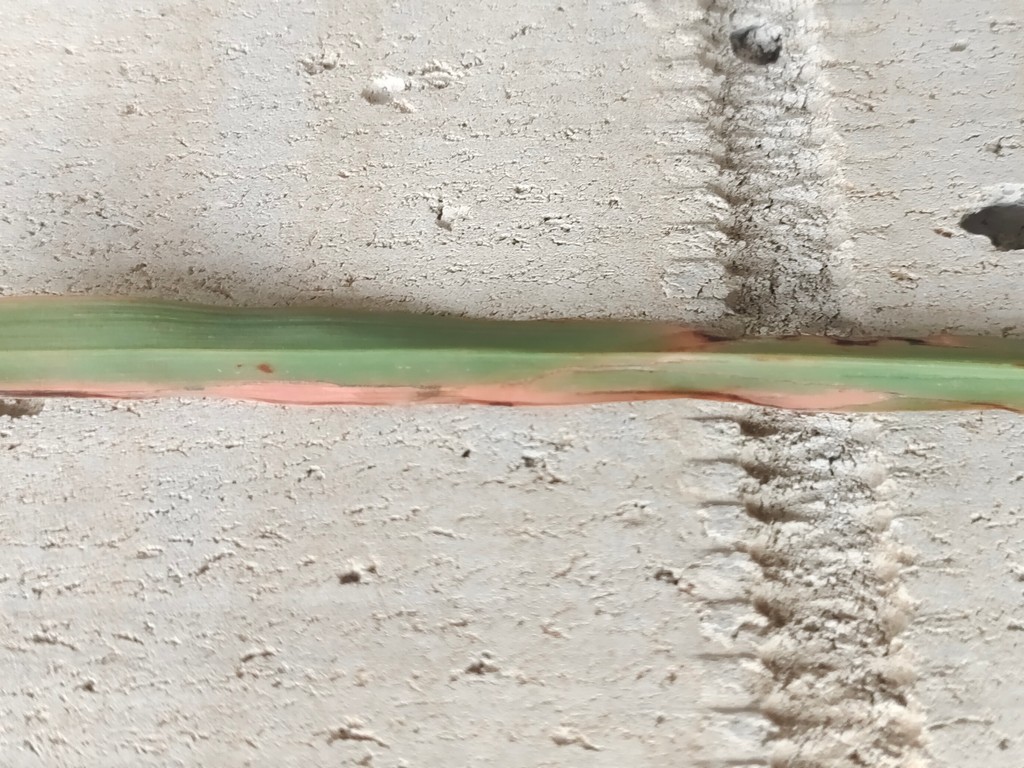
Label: Unhealthy